Second Ward, Houston

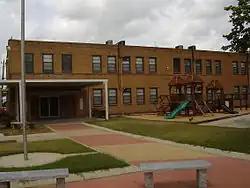
Our Lady of Guadalupe School classroom building

Anson Jones Elementary School, named after Anson Jones, was formerly located in the Second Ward. It opened on Elysian Street in 1892. The first building of Rusk Elementary School opened in 1902. Our Lady of Guadalupe School first opened on September 8, 1912, one month after the church's first mass.